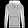
Label: Pullover